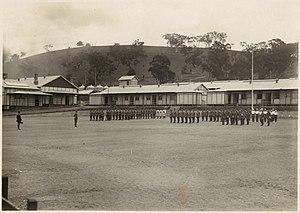
Photo de cadets militaires à la parade au Collège militaire royal de Duntroon , prise vers 1920